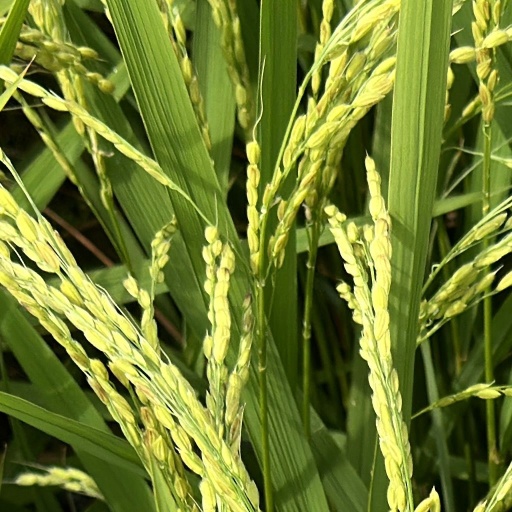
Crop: rice